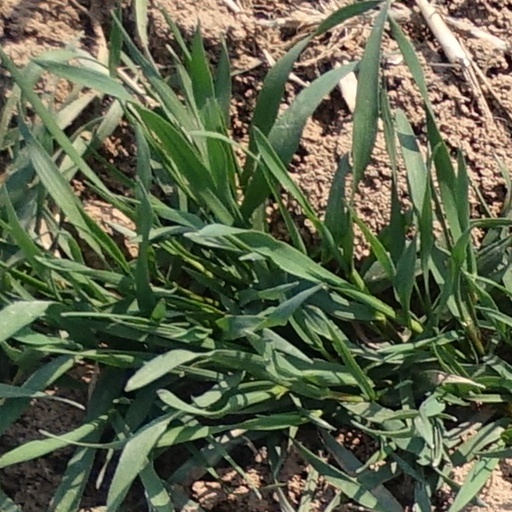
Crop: wheat